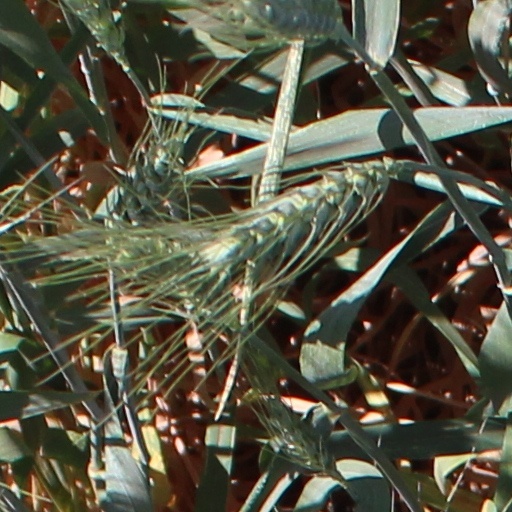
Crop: wheat